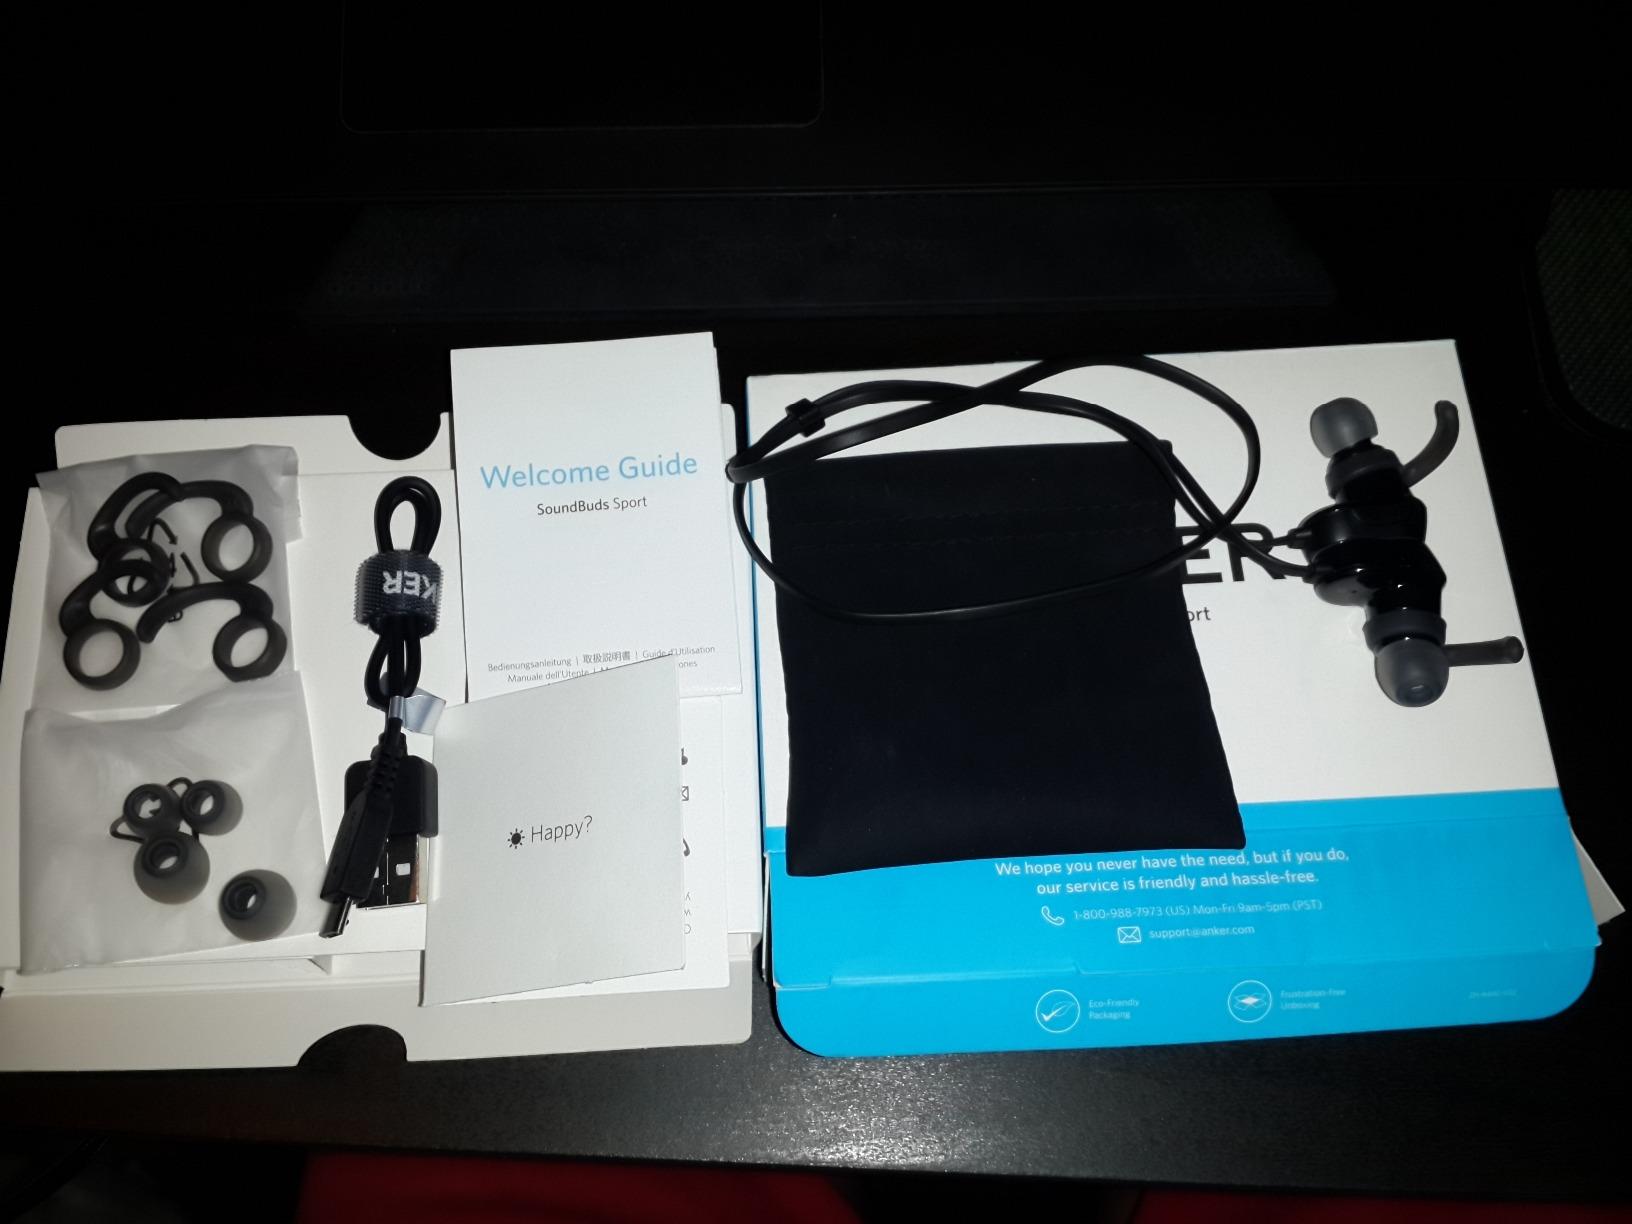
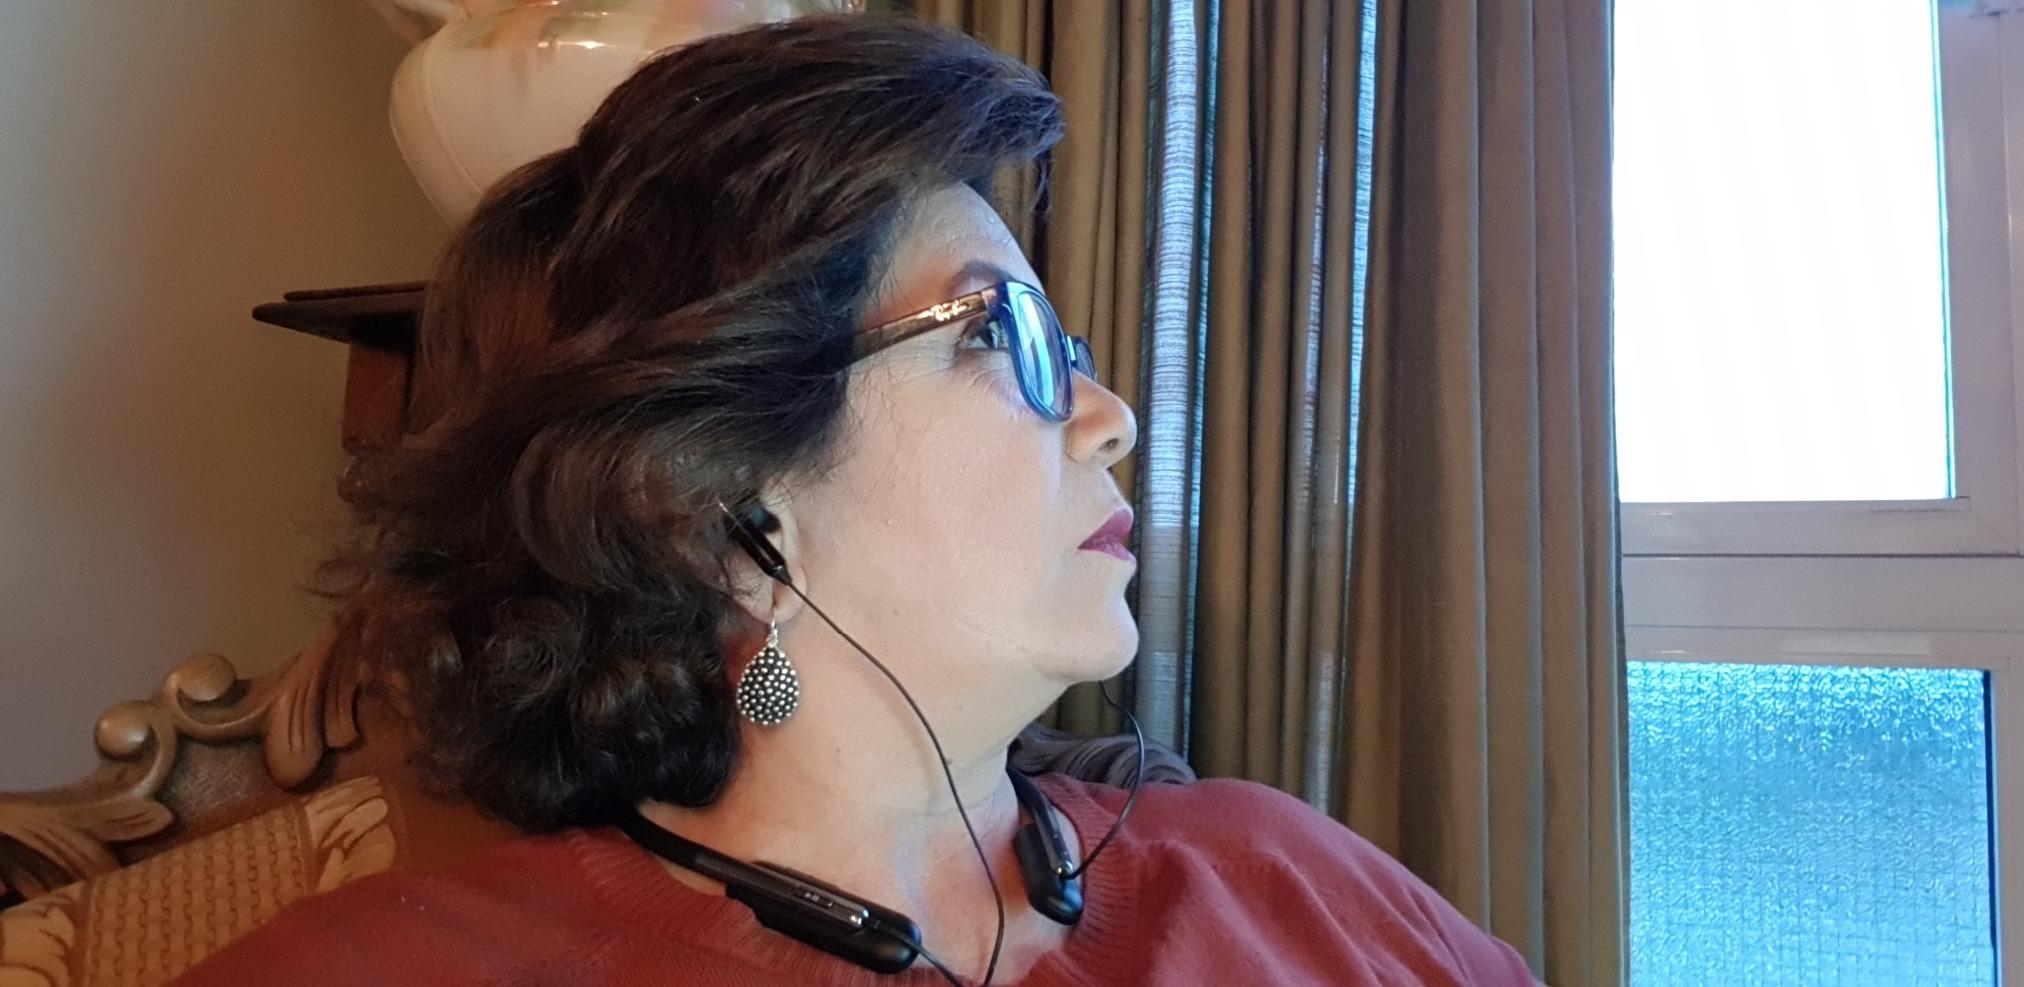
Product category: headphones
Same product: no